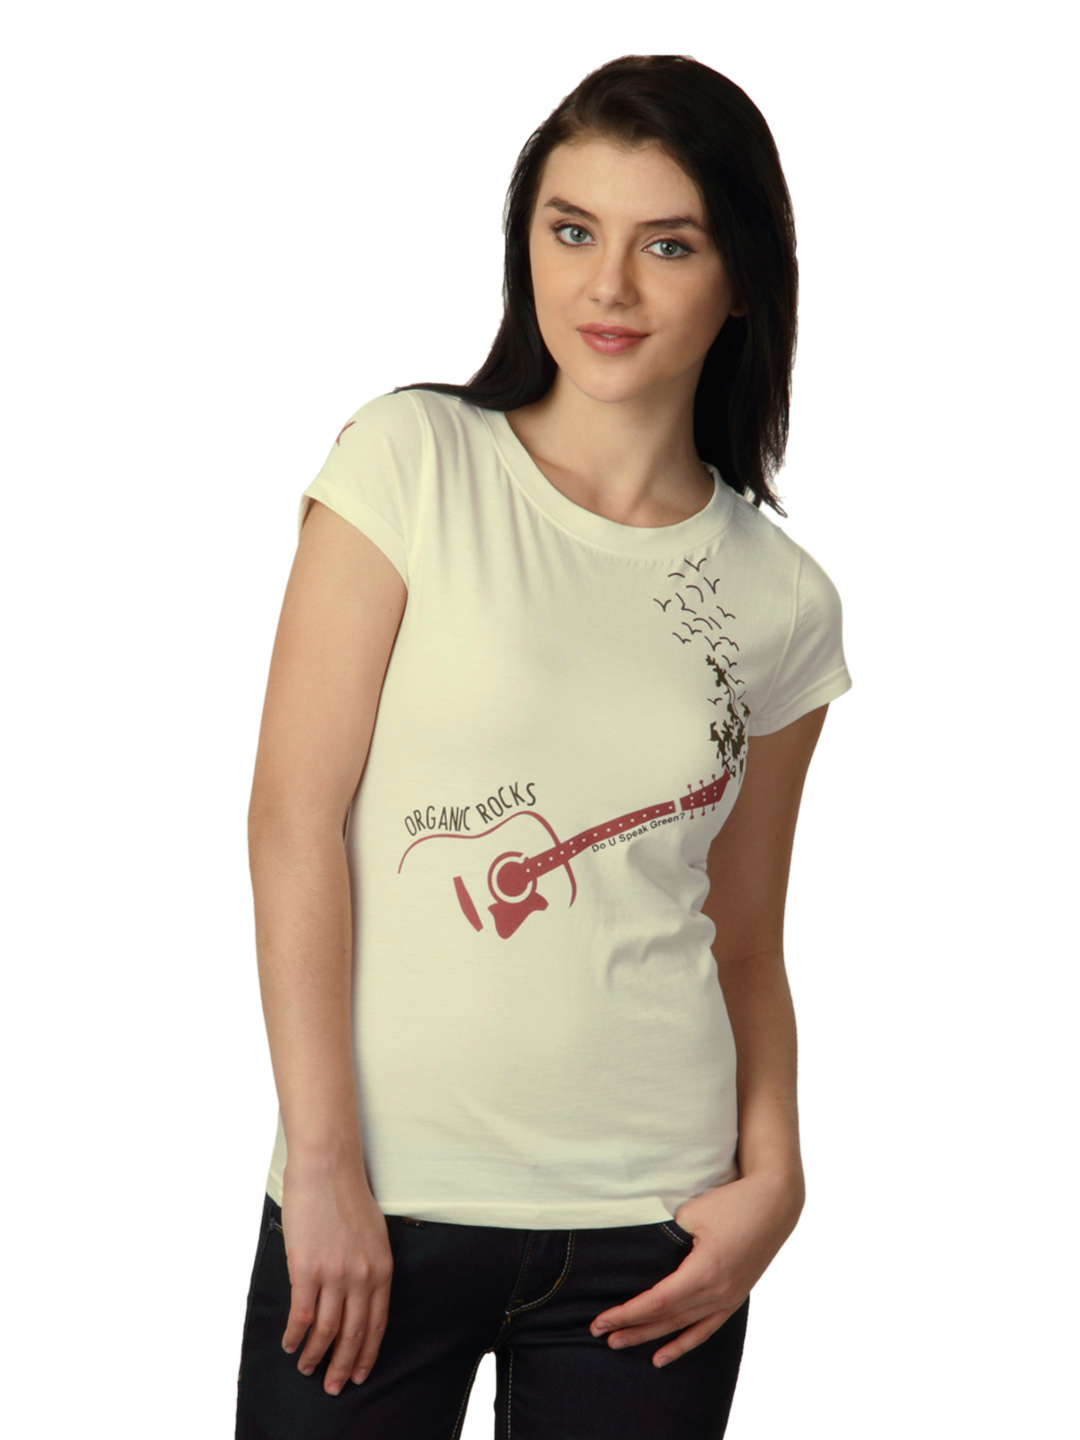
Do U Speak Green Women Cream T-Shirt
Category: Apparel / Topwear / Tshirts
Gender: Women
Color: Cream
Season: Summer 2012
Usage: Casual